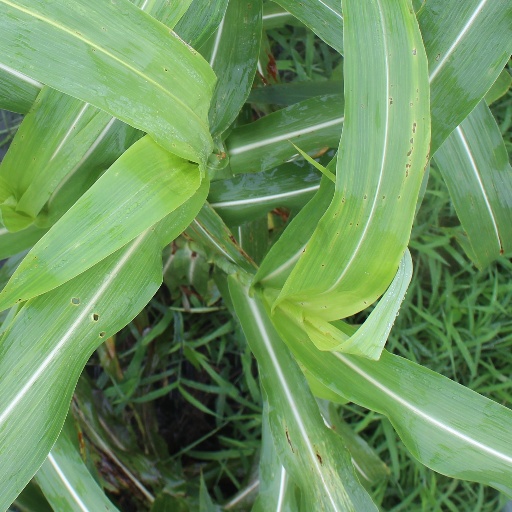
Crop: sorghum